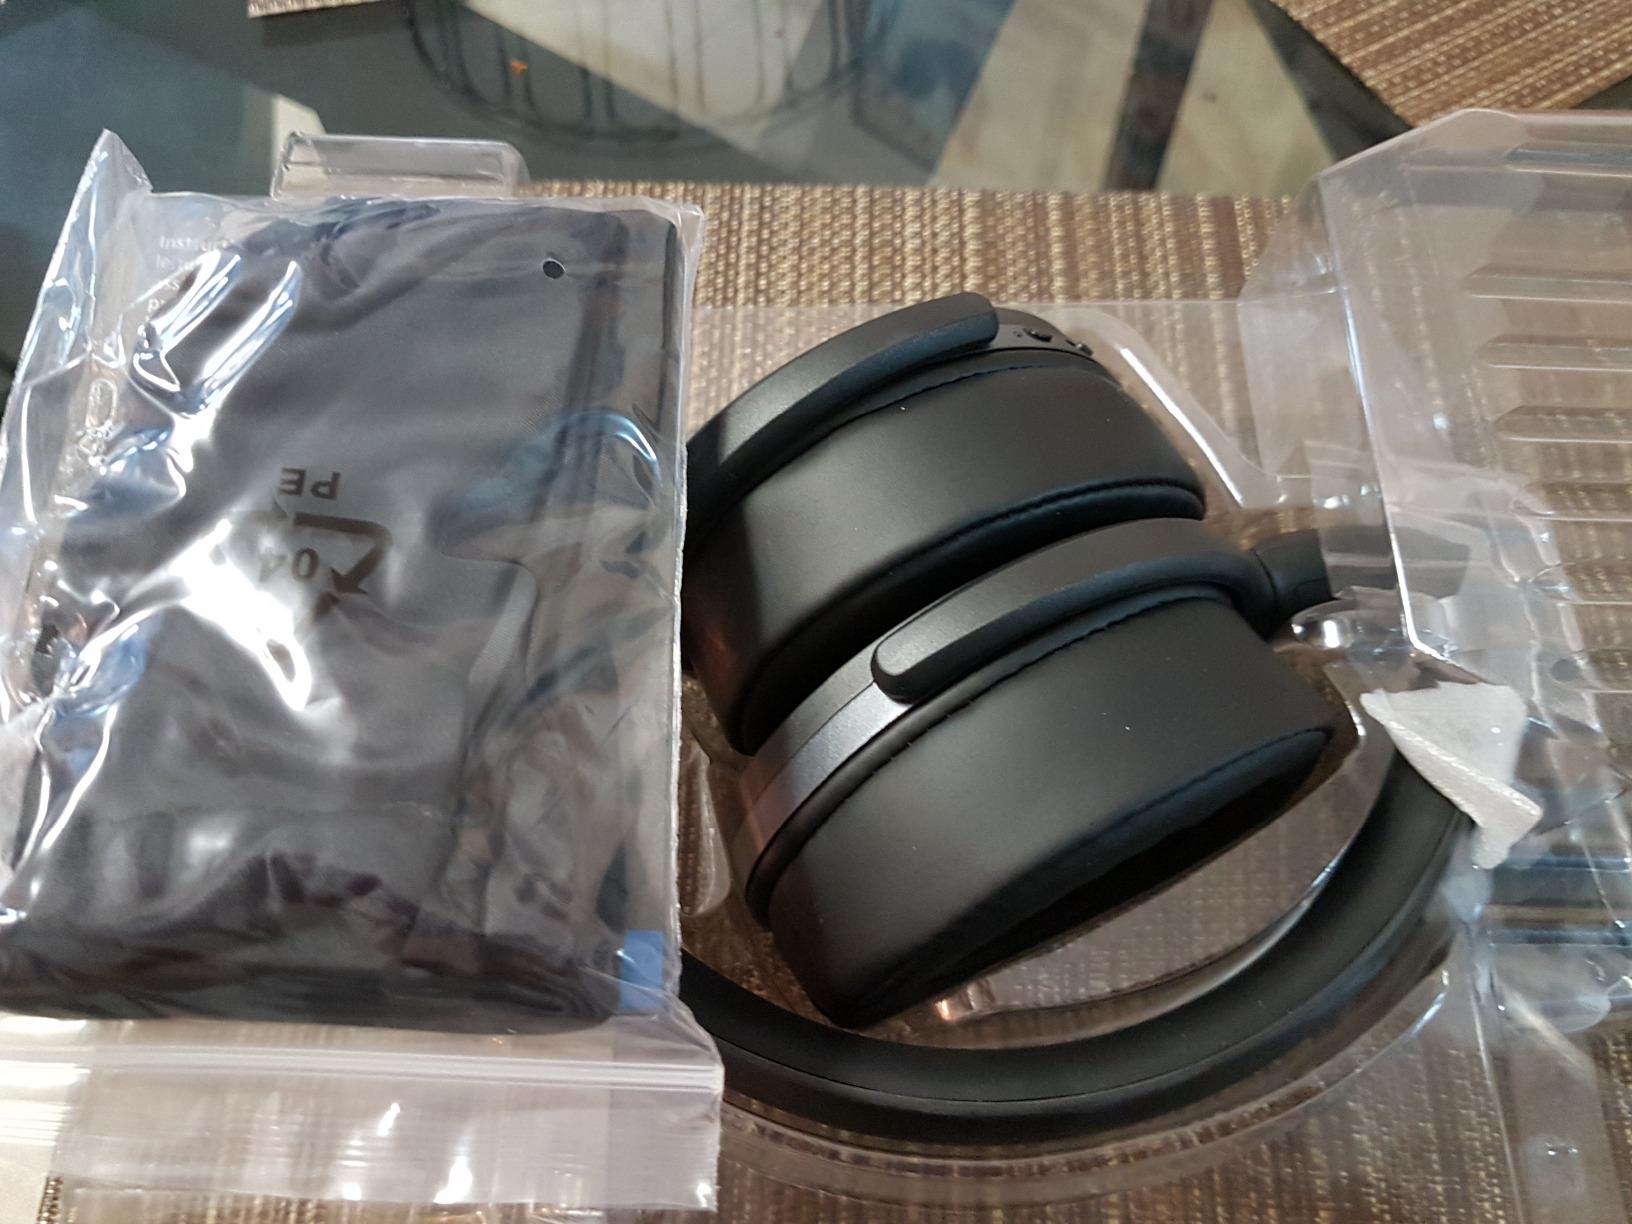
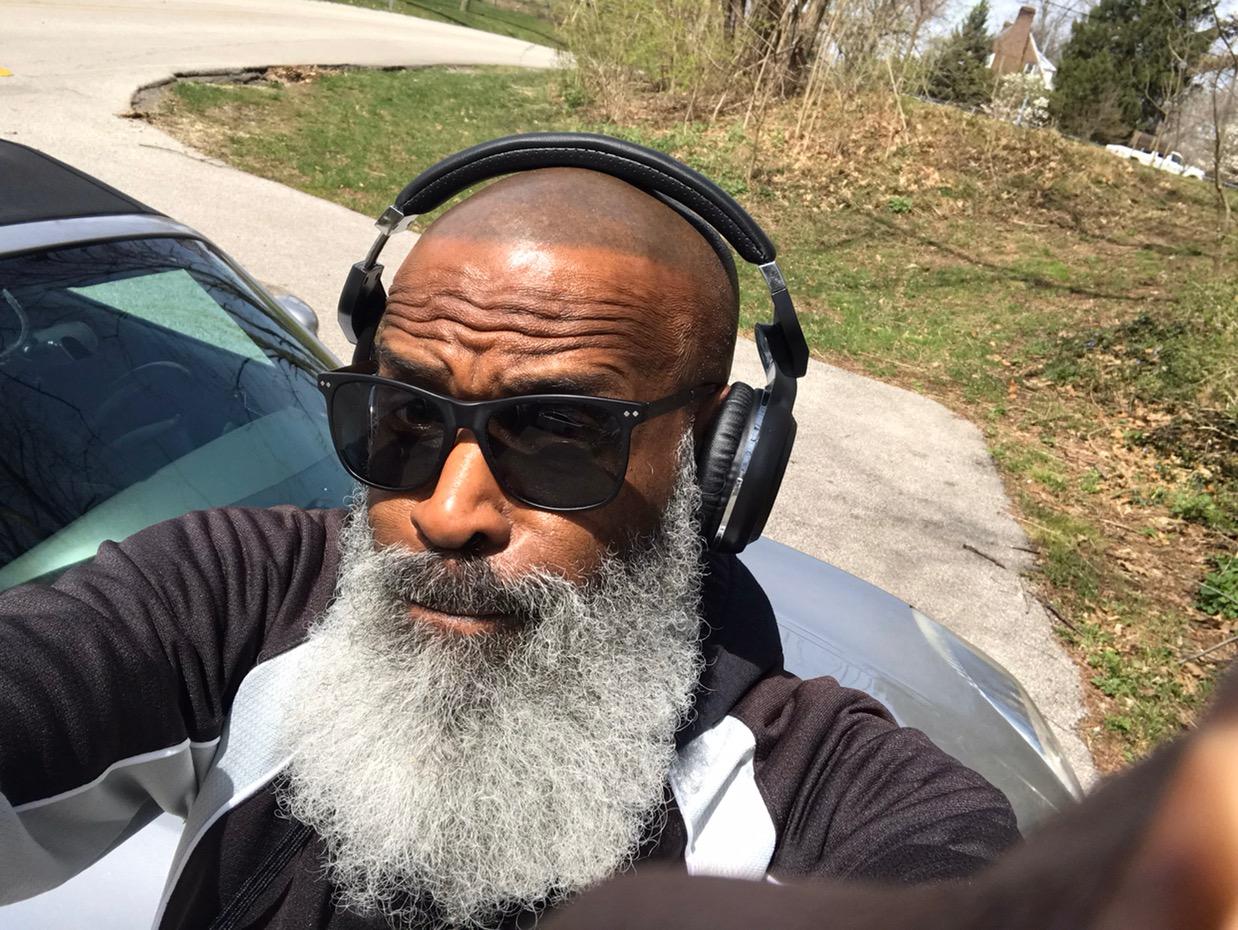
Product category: headphones
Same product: no